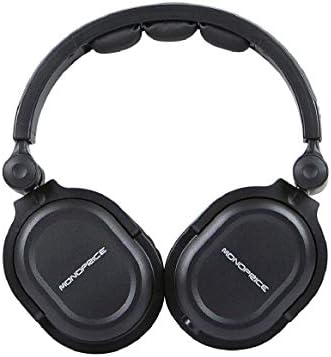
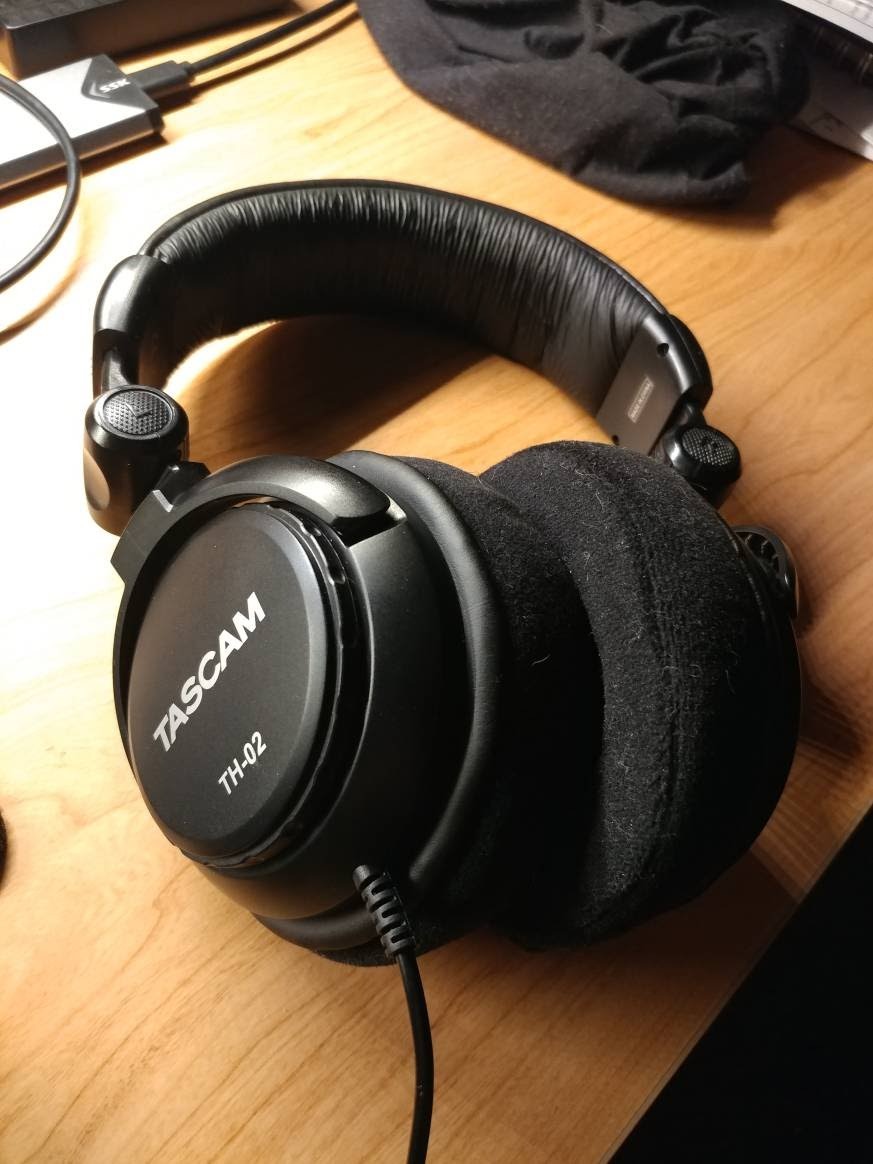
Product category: headphones
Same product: no